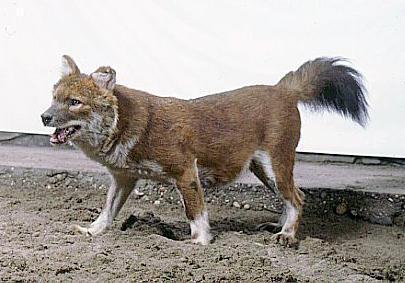
dhole